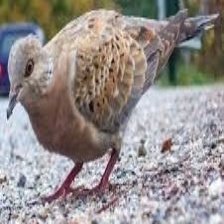
Species: EUROPEAN TURTLE DOVE
Scientific name: STREPTOPELIA TURTUR